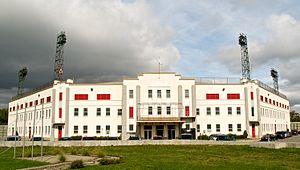
Les Aigles de Trois-Rivières sont une équipe canadienne de baseball professionnel indépendant située à Trois-Rivières au Québec qui évolue au sein de la Frontier League. La formation ne doit pas être confondue avec les Aigles de Trois-Rivières des années 1970, qui ont évolué en Eastern League de 1971 à 1977. Depuis leurs début lors de la saison 2013, les Aigles disputent leurs matchs à domicile au stade municipal de Trois-Rivières.
Le Patrimoine historique et culturel de Trois-Rivières recouvre les biens, matériels ou immatériels, ayant une importance artistique et/ou historique.